2022 FIFA U-20 Women's World Cup

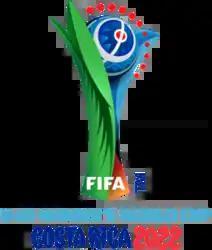
The official emblem"Vamos Juntas"("Let's go together")

The 2022 FIFA U-20 Women's World Cup was the 10th edition of the FIFA U-20 Women's World Cup, the biennial international women's youth football championship contested by the under-20 national teams of the member associations of FIFA, since its inception in 2002 as the FIFA U-19 Women's World Championship (the age limit was raised from 19 to 20 in 2008). The tournament was held in Costa Rica, which would have hosted the 2020 edition before it was cancelled due to the COVID-19 pandemic. It was the second time that Costa Rica hosted a FIFA tournament after the 2014 FIFA U-17 Women's World Cup.